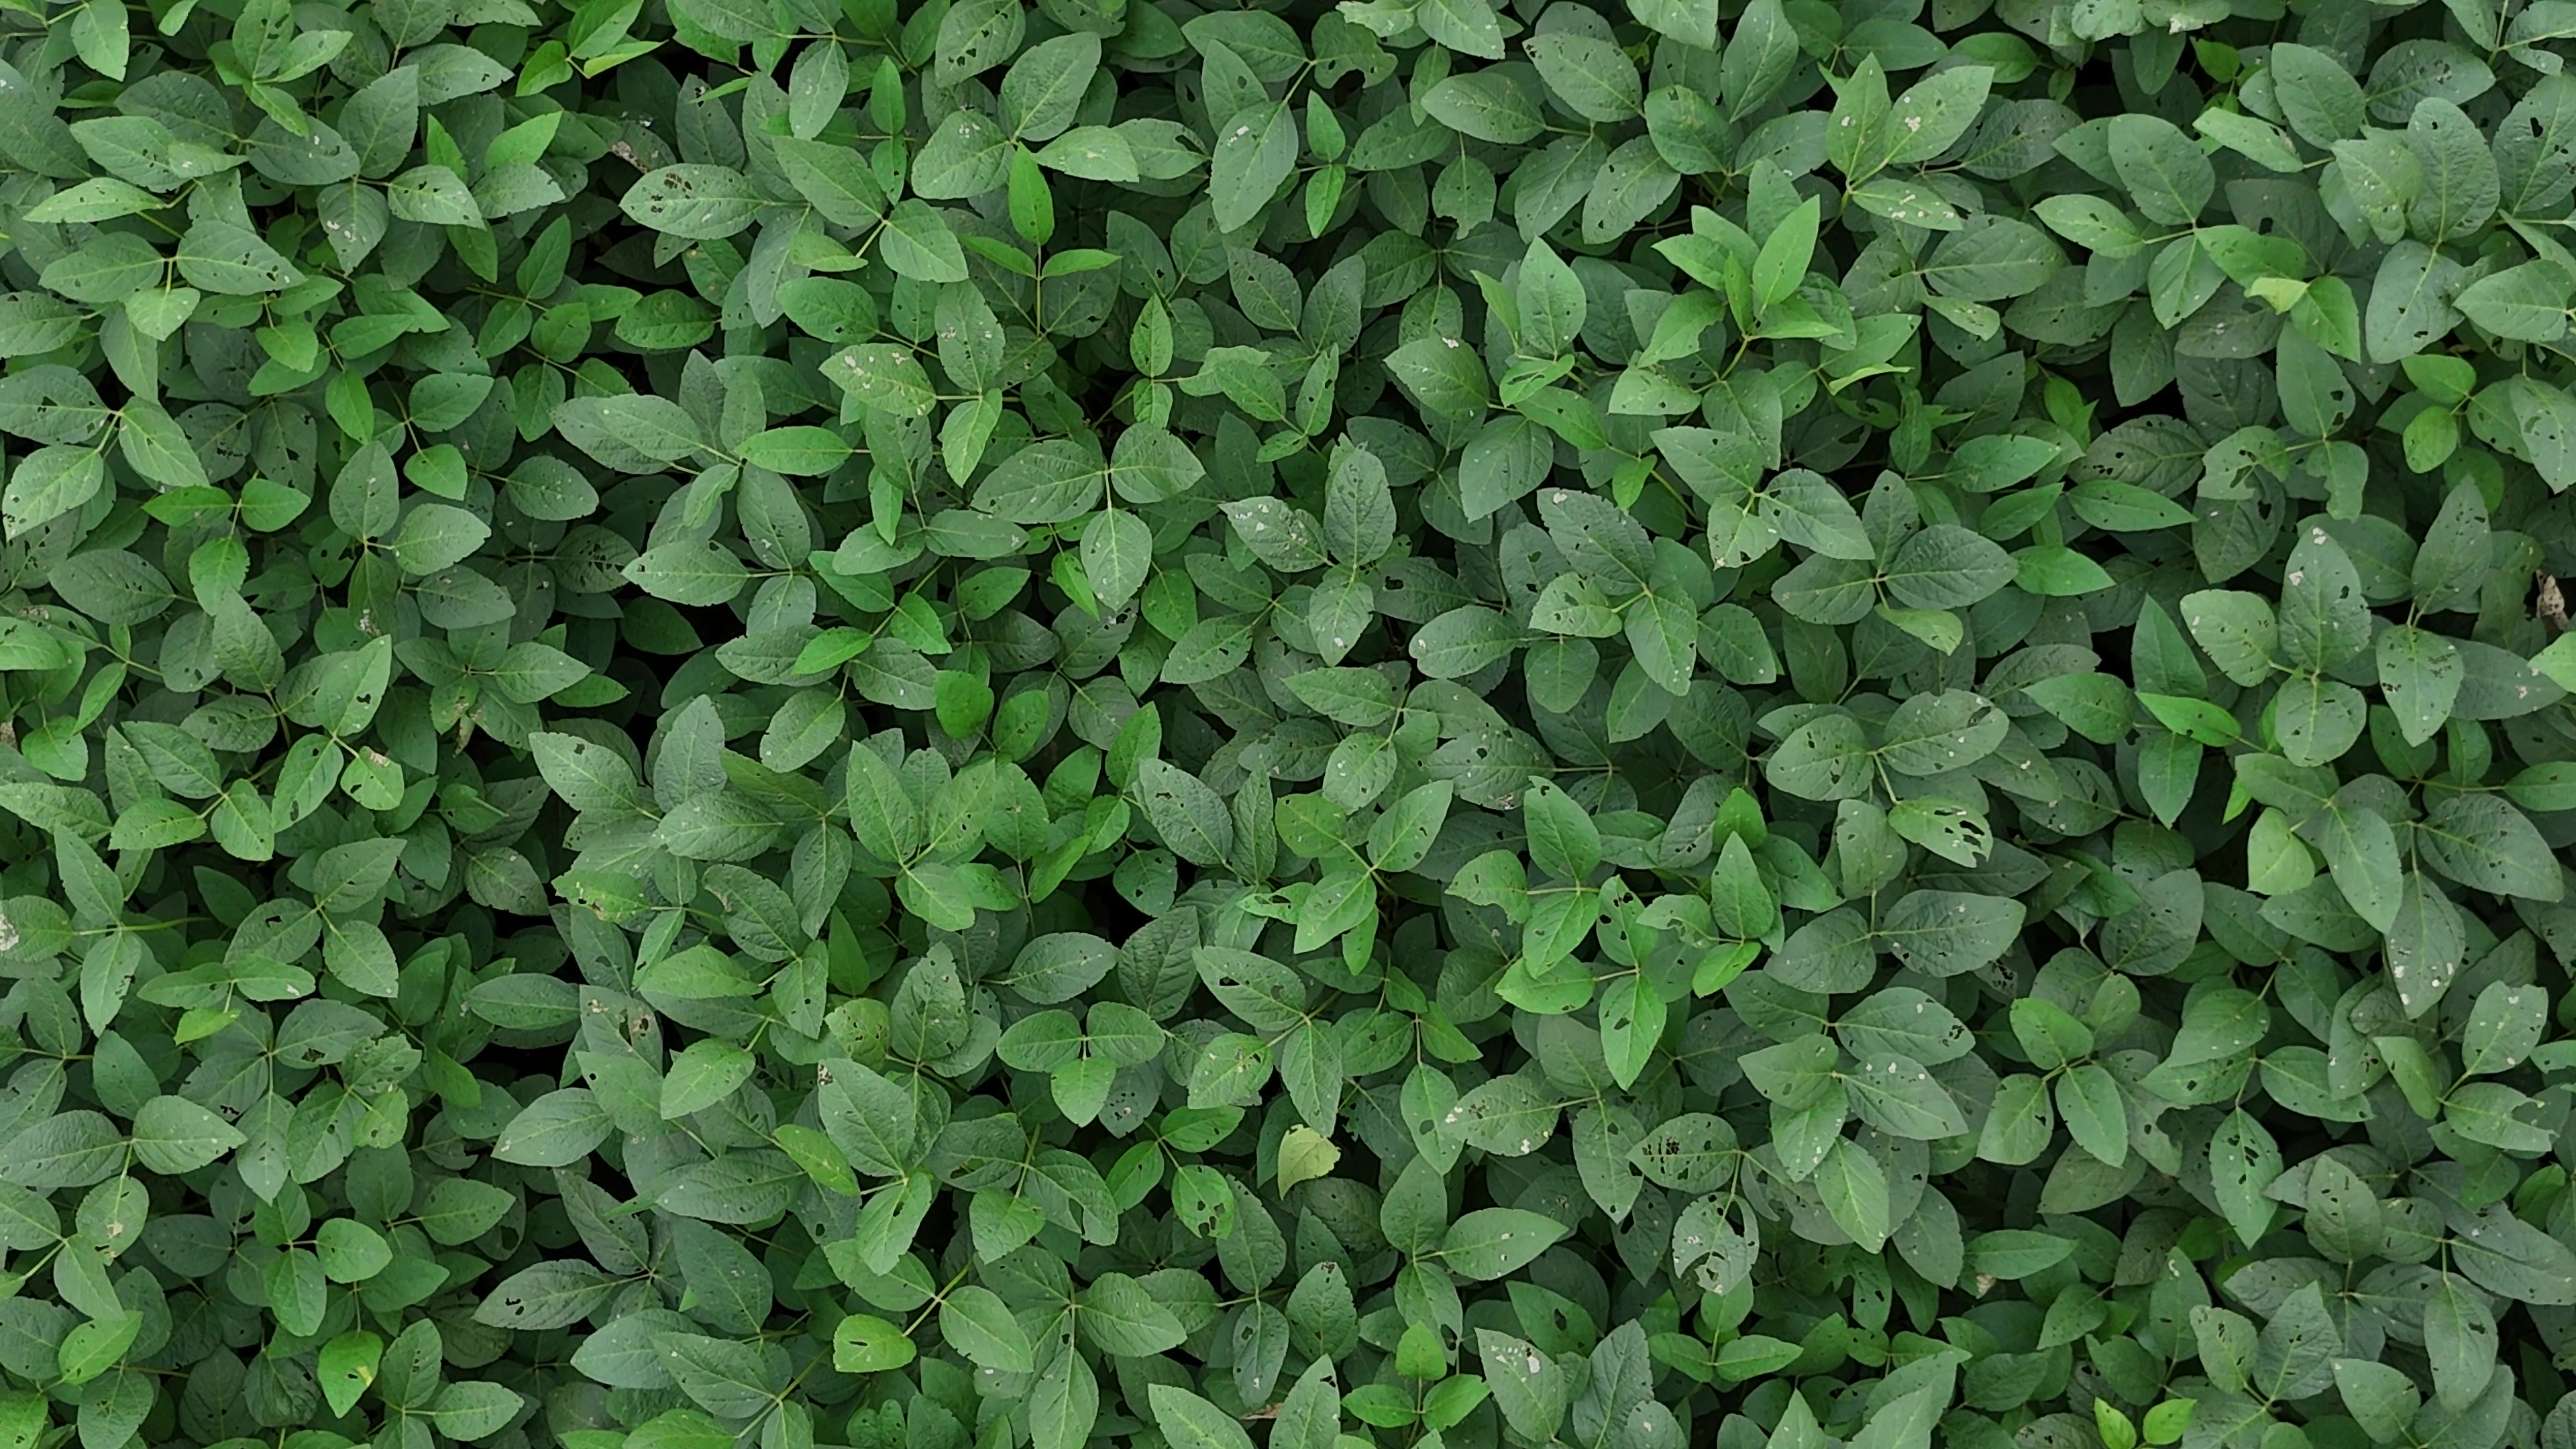
Label: Semilooper_Pest